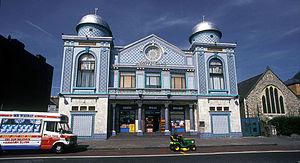
La présente liste de mosquées du Royaume-Uni ne se veut pas exhaustive.